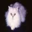
Label: cat